Pathetic dot theory

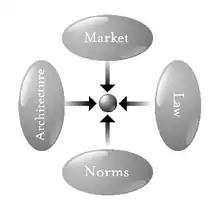
The basic illustration of the pathetic dot theory

The pathetic dot theory or the New Chicago School theory was introduced by Lawrence Lessig in a 1998 article and popularized in his 1999 book, "Code and Other Laws of Cyberspace". It is a socioeconomic theory of regulation. It discusses how lives of individuals (the pathetic dots in question) are regulated by four forces: the law, social norms, the market, and architecture (technical infrastructure).